Palazzo della Borsa, Catania

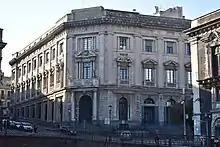
View of Palazzo della Borsa from Piazza Stesicoro

The Palazzo della Borsa is a prominent 20th-century building facing the northwest corner of Piazza Stesicoro, between Via Sant'Euplio and Via Cappuccini, across the street from Sant'Agata alle Fornace in the city centre of Catania, region of Sicily, Italy.